Sandman: 24 Hour Diner

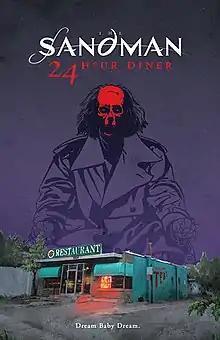
Official poster

Sandman: 24 Hour Diner is a 2017 gothic horror fantasy short fan film produced and directed by Evan Henderson and Nicholas Brown. The film is a direct adaptation of a story from Neil Gaiman's best selling graphic novel series, "The Sandman," following the story of issue #6, "24 Hours", considered one of the darkest and most horrific issues in the series.